Japanese battleship Mikasa

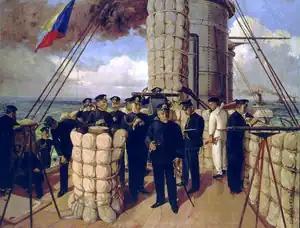
Admiral Tōgō on the "Compass Deck" above the bridge of "Mikasa", before the Battle of Tsushima in 1905. The Z flag, Tōgō's special instruction to the fleet, is being hoisted.

"Mikasa", named after Mount Mikasa, was laid down by Vickers at their Barrow-in-Furness shipyard on 24 January 1899. Baroness (later Countess) Hayashi, the wife of the then resident minister to Great Britain (later Ambassador), served as Mikasa's sponsor, launching the hull on a rainy, but otherwise perfect ceremony on 8 November 1900. She would be completed on 1 March 1902, and after a visit to Devonport, she left Plymouth on 13 March, bound for Yokohama, under the command of Captain Hayasaki.